Monastery of Santa María la Real (Palencia)

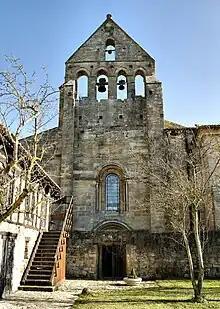
Santa María la Real

Santa María la Real is a monastery in Aguilar de Campoo, province of Palencia, Spain.